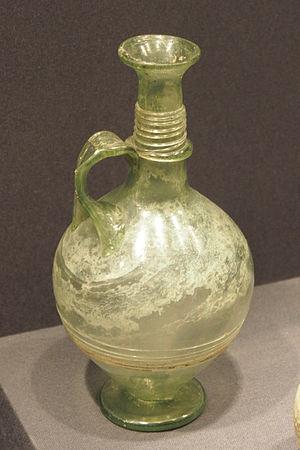
On entend par romanisation de l'Hispanie le processus par lequel la culture romaine s'est implantée sur la Péninsule Ibérique durant la période de domination romaine.